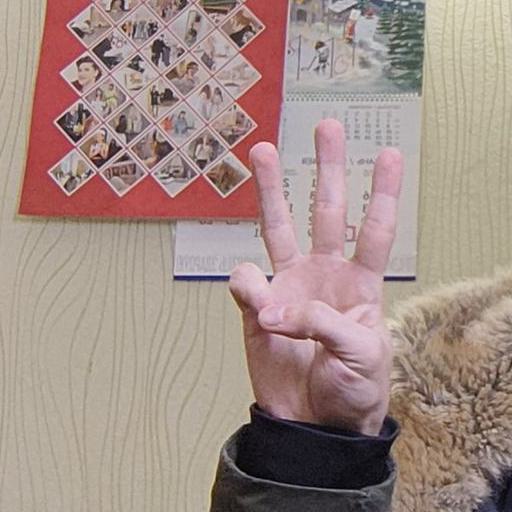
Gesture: three